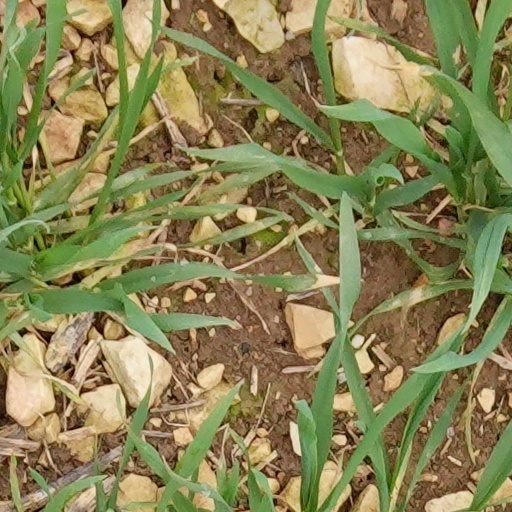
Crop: wheat